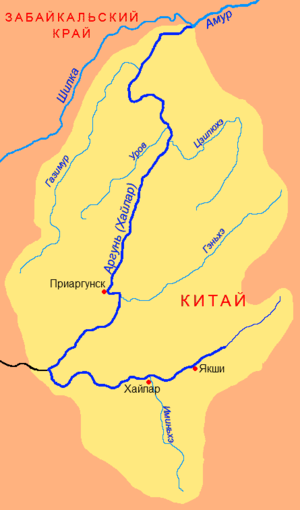
L'Argoun ou Ergun, dont le nom signifie en langue bouriate « fleuve large », est avec la Chilka l'une des deux rivières dont la confluence donne naissance à l'Amour.